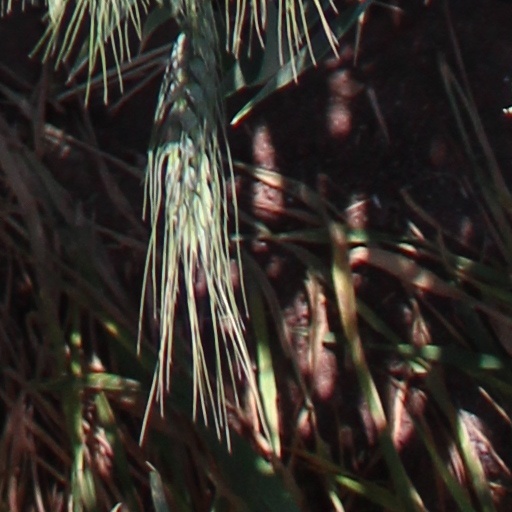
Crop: wheat